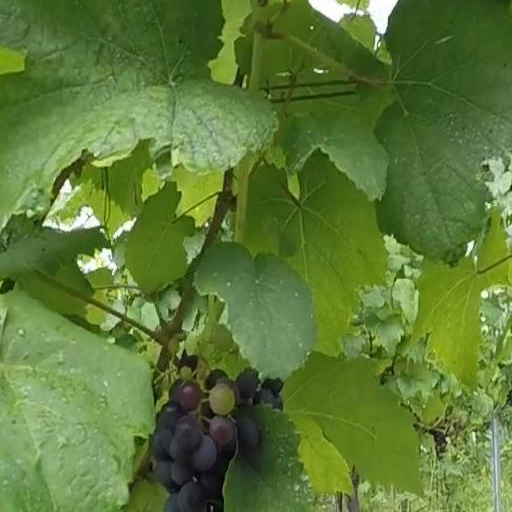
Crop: grape